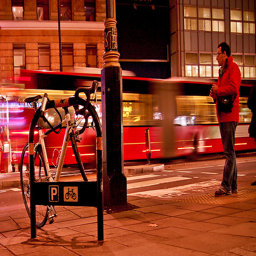
A man with glasses standing at a train station
A male pedestrian on a sidewalk as traffic passes by.
This is a picture of a man standing on a street.
A bicycle rack with a bicycle chained to it on a sidewalk.
LOOKS LIKE A CITY BUS ZOOMING BY A MAN ON THE SIDEWALK